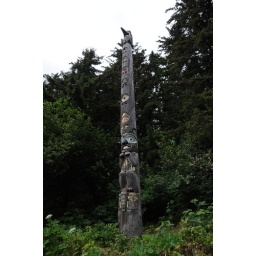
At Auke Rec - &amp;quot;Totem pole with sky in background&amp;quot; - Rob S, Patti C